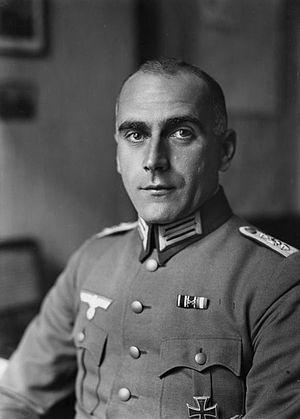
Wolfgang Fürstner, né le 4 avril 1896 à Posen, en Prusse, et mort le 19 août 1936 à Döberitz, dans le Brandebourg, en Allemagne, est un officier allemand, responsable du village olympique de 1936.